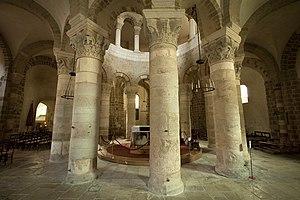
L'église Saint-Étienne de Neuvy-Saint-Sépulchre est une église catholique française. Elle est située sur le territoire de la commune de Neuvy-Saint-Sépulchre, dans le département de l'Indre, en région Centre-Val de Loire.